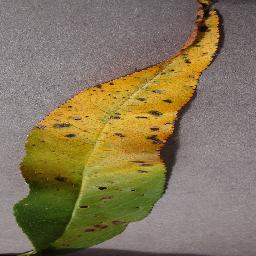
Label: Peach___Bacterial_spot